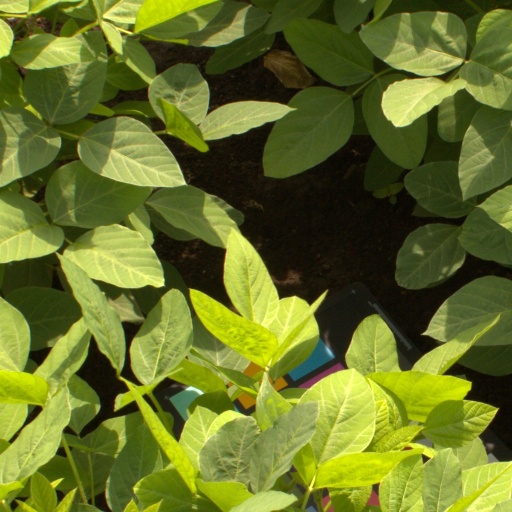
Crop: soybean